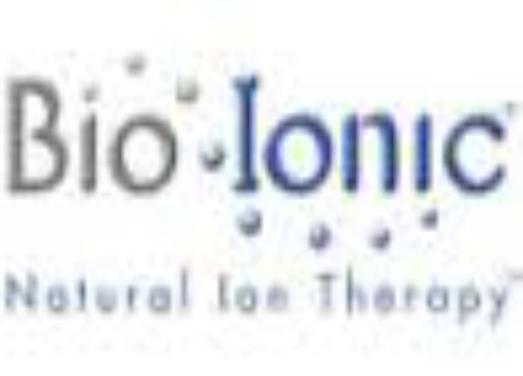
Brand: bio ionic
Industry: Necessities